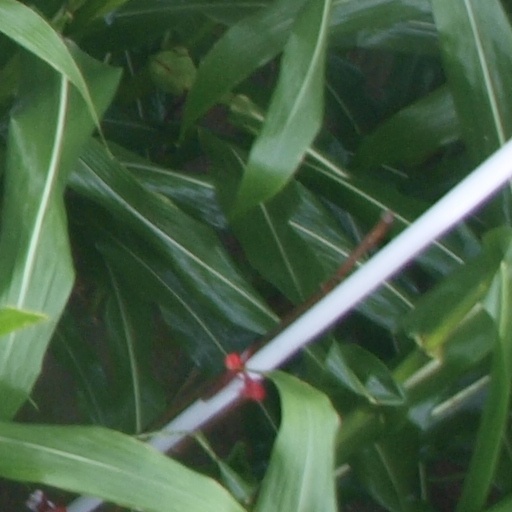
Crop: maize; corn